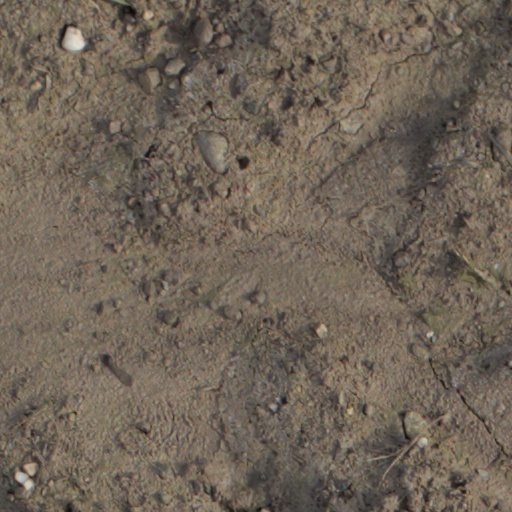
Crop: wheat